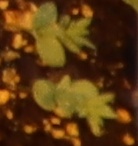
Label: Flax